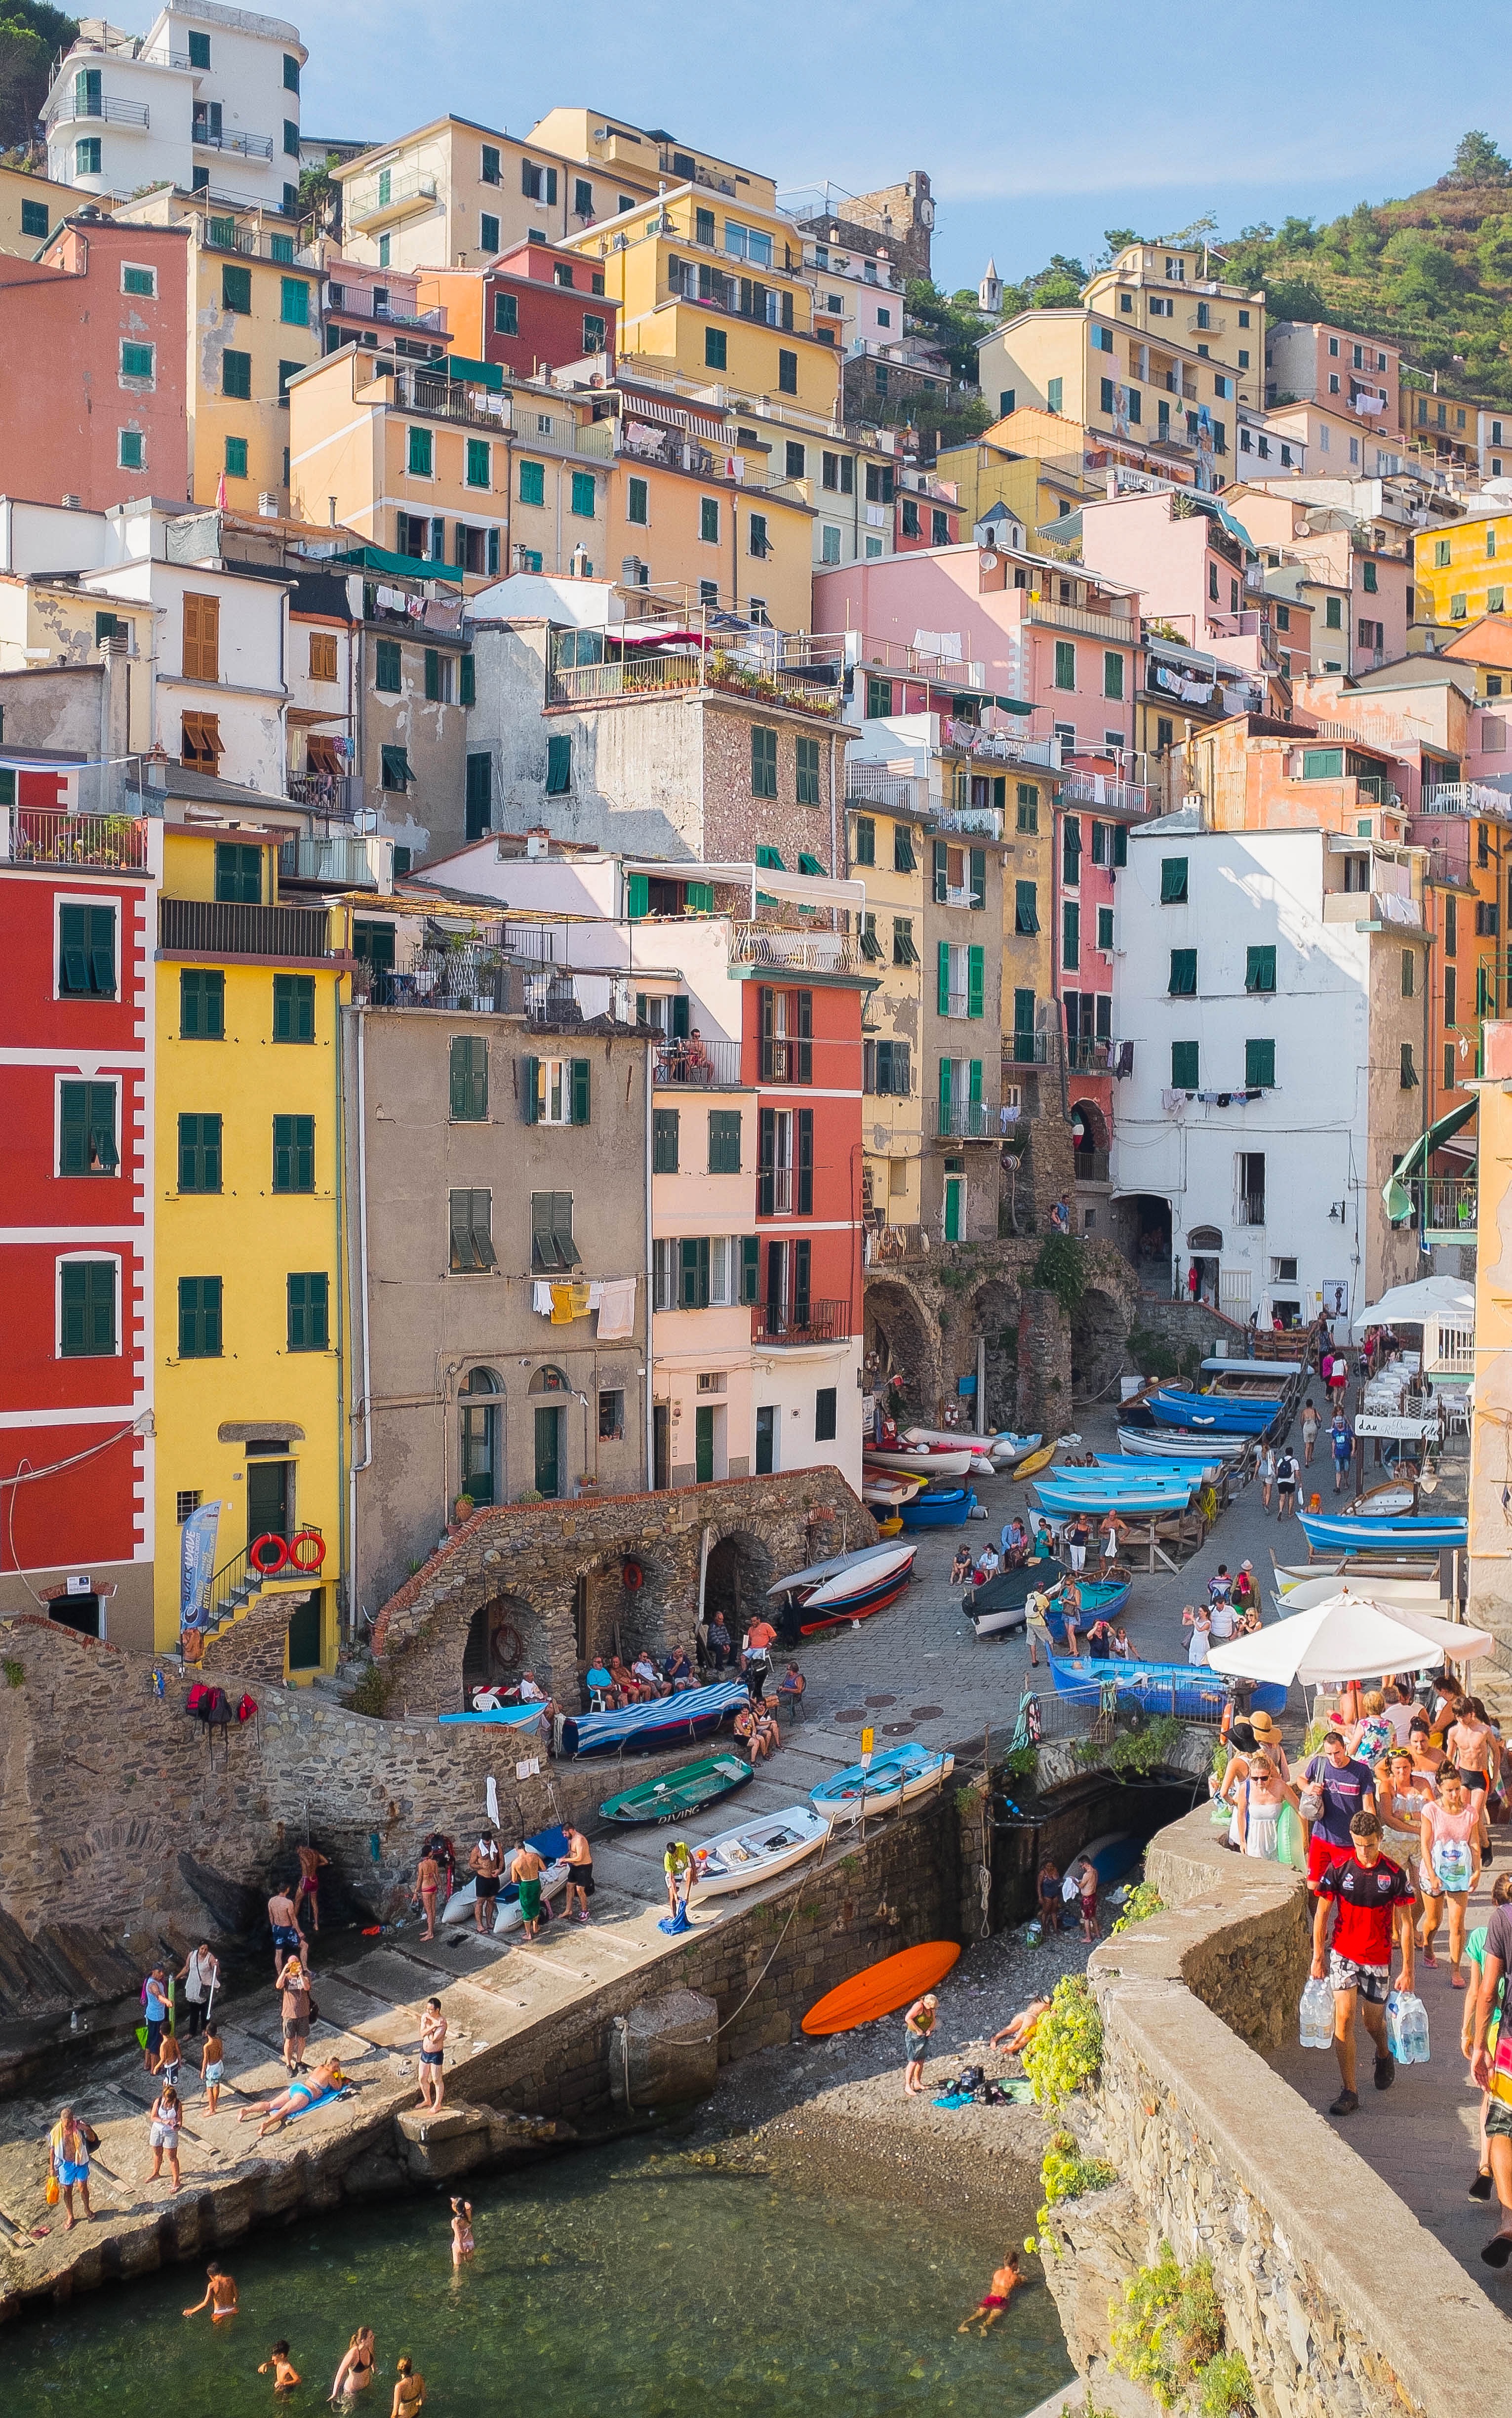
sea, coast, town, city, river, canal, cityscape, vacation, village, tourism, waterway, neighbourhood, urban area, residential area, geographical feature, human settlement